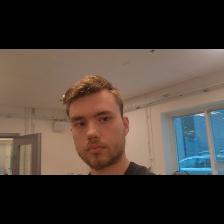
Label: Human